The Bear (1988 film)

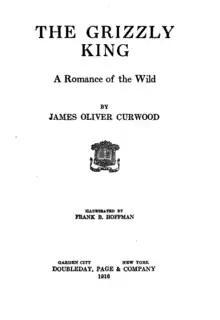
Frontispiece of James Oliver Curwood's "The Grizzly King" (1916)

American author James Oliver Curwood's novella "The Grizzly King" was published in 1916. The story was based on several trips he took to British Columbia, and the young hunter, called Jim in the book, is based on Curwood himself. However, many of its plot elements—mainly dealing with the friendship between the bear cub and the adult male grizzly—were fabricated. Curwood's biographer, Judith A. Eldridge, believes that the incident in which the hunter is spared by a bear is based on truth, a fact that was later related to Jean-Jacques Annaud. He stated during an interview that he "was given a letter from Curwood's granddaughter revealing that what happened in the story happened to him. He was hunting bear, as he had done often, and lost his rifle down a cliff. Suddenly, a huge bear confronted him and menaced him, but for reasons Curwood could never know, spared his life." Shortly after the book's publication, Curwood—once an adamant hunter—became a supporter of wildlife conservation.